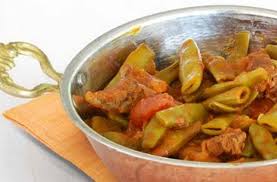
Yemek: taze_fasulye